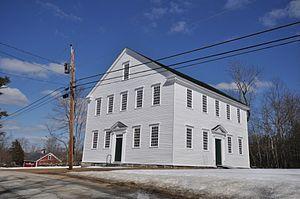
Sandown est une municipalité américaine située dans le comté de Rockingham au New Hampshire. Selon le recensement de 2010, sa population est de 5 986 habitants.